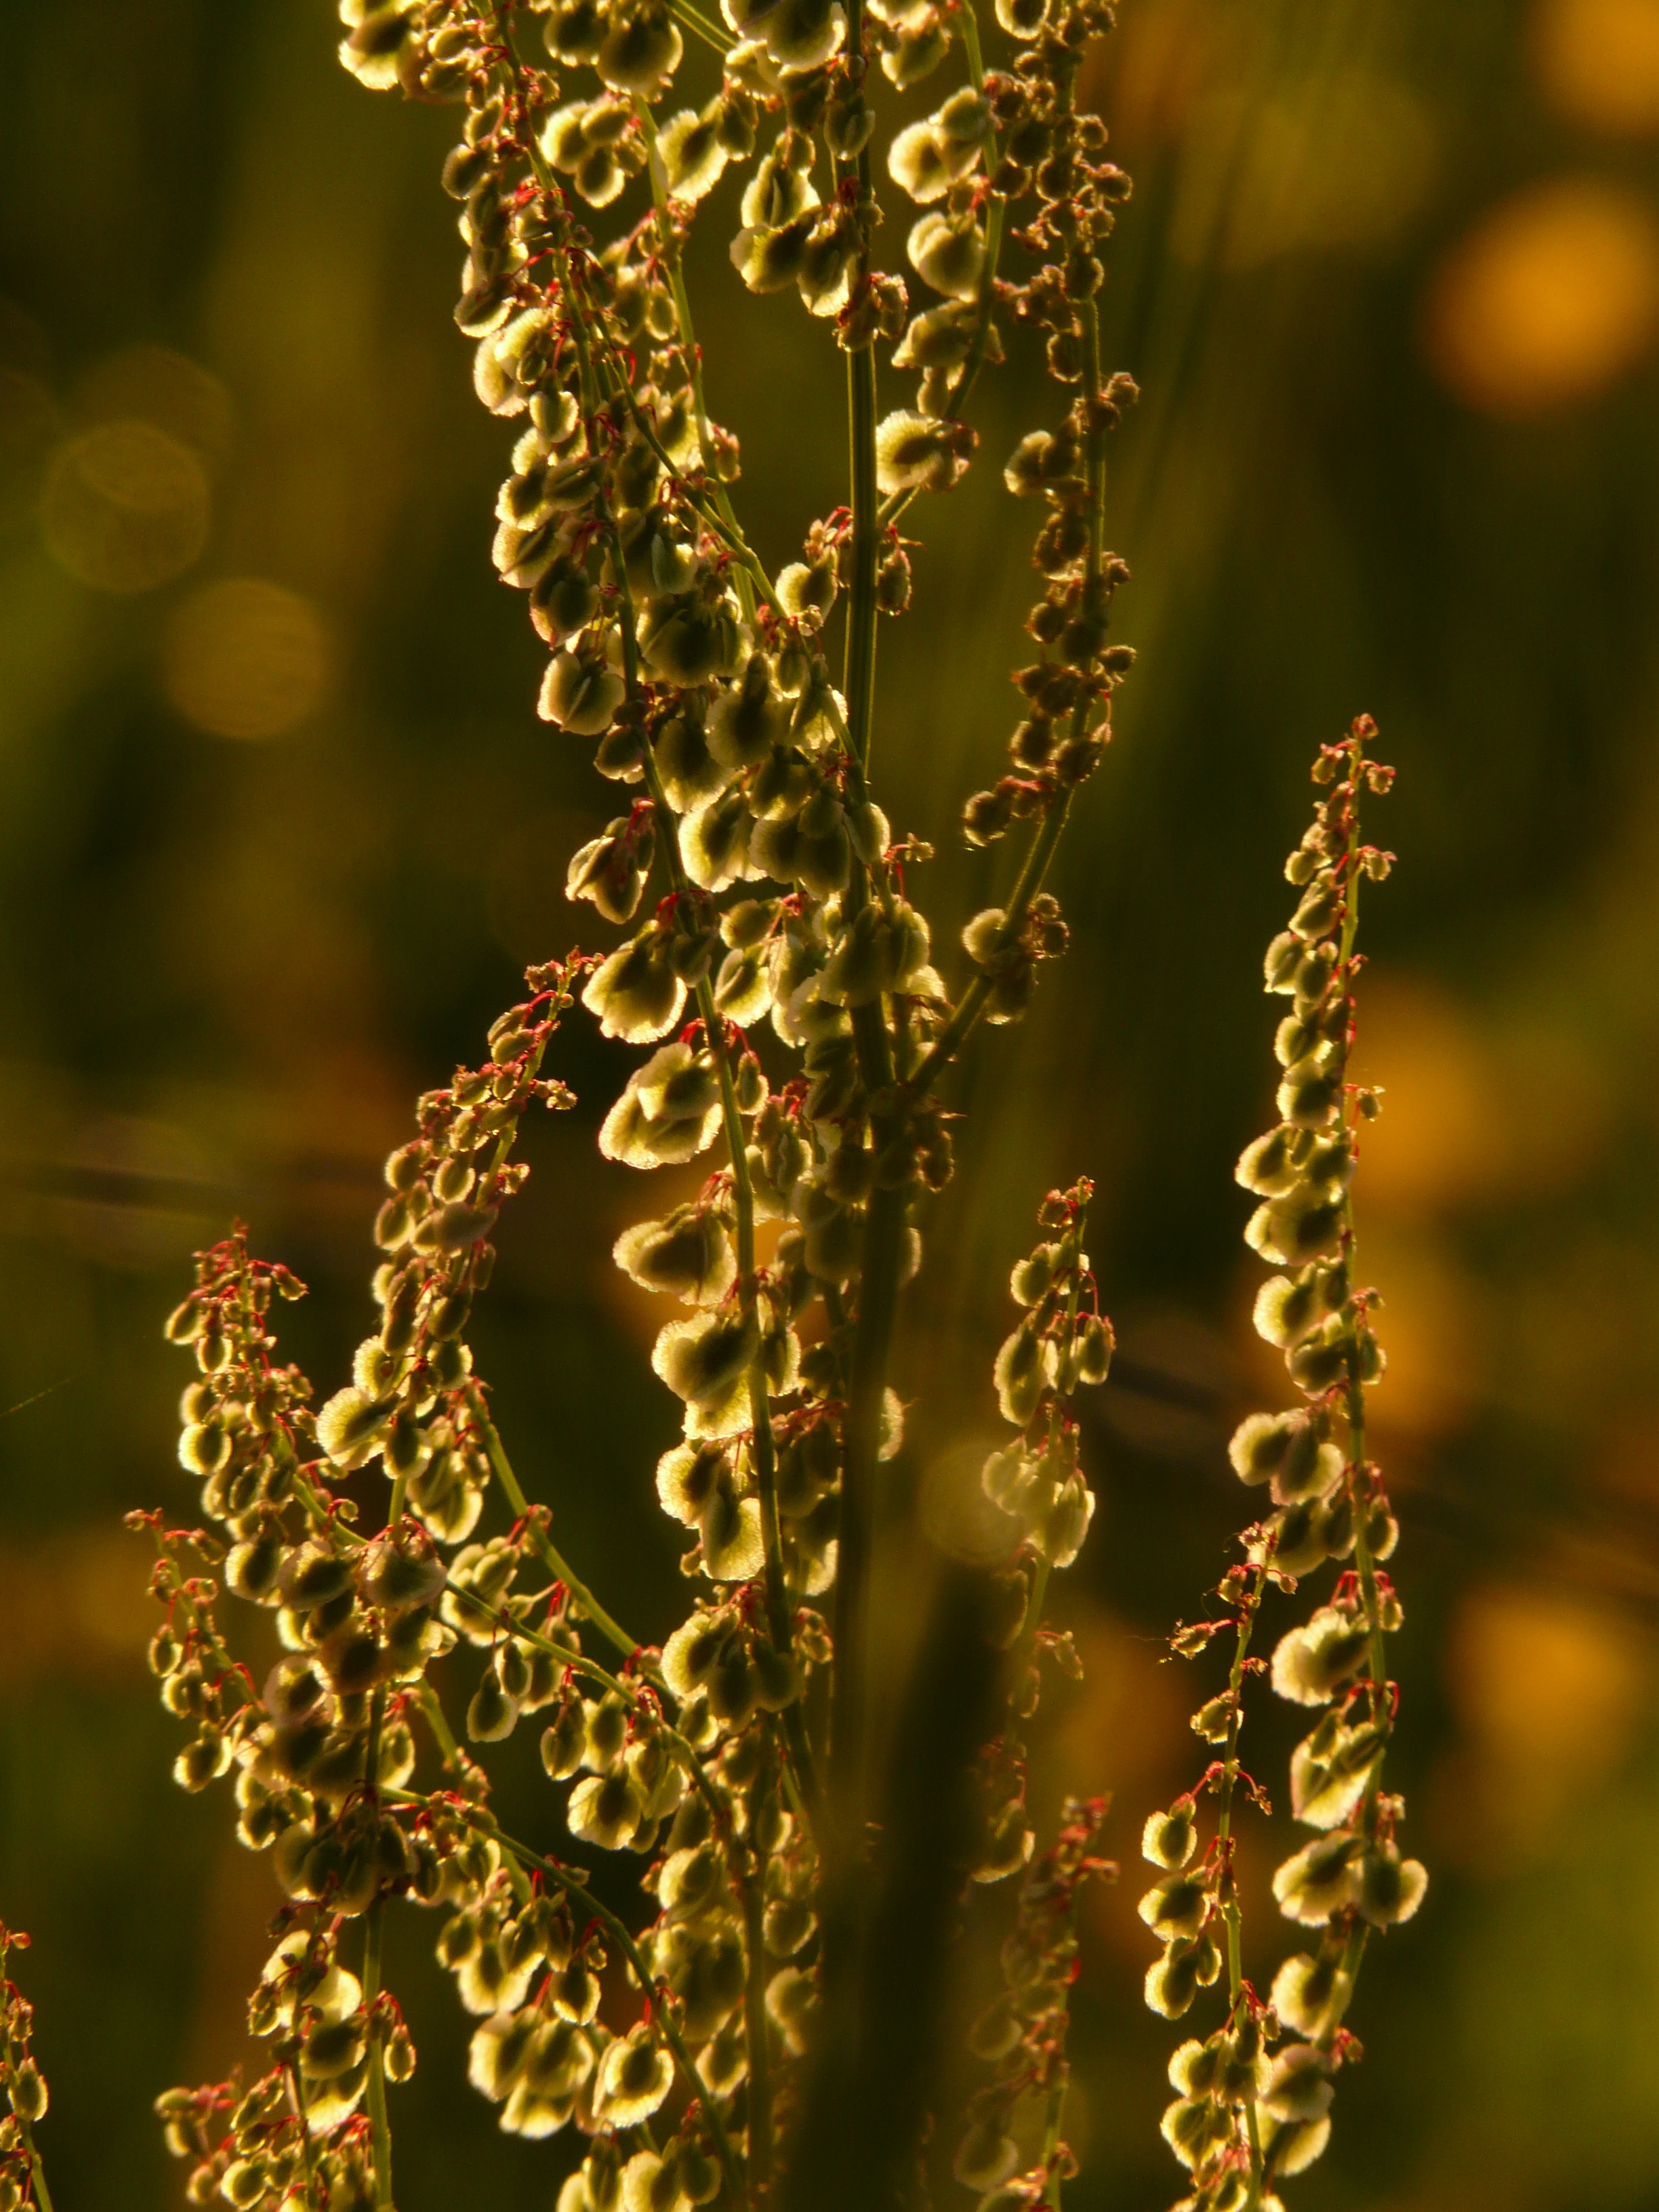
tree, grass, branch, dew, plant, sunlight, leaf, flower, pollen, autumn, yellow, flora, twig, close up, moisture, sorrel, back light, macro photography, inflorescence, flowering plant, polygalas, large sauerampfer, wild vegetables, meadows sauerampfer, polygonaceae, grass family, plant stem, land plant, rumex acetosa